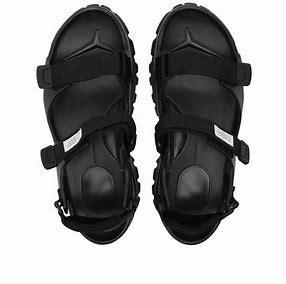
Brand: Suicoke
Model: 100